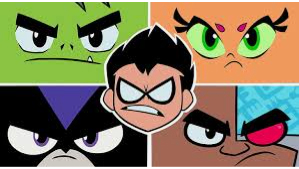
Portrait style: Cartoon Portrait